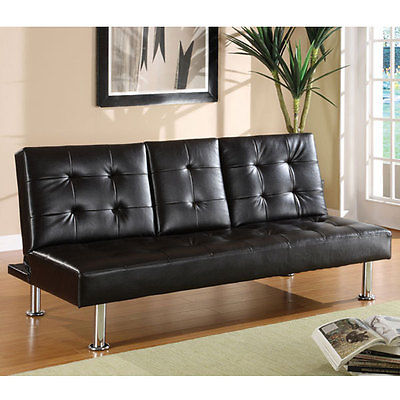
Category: sofa